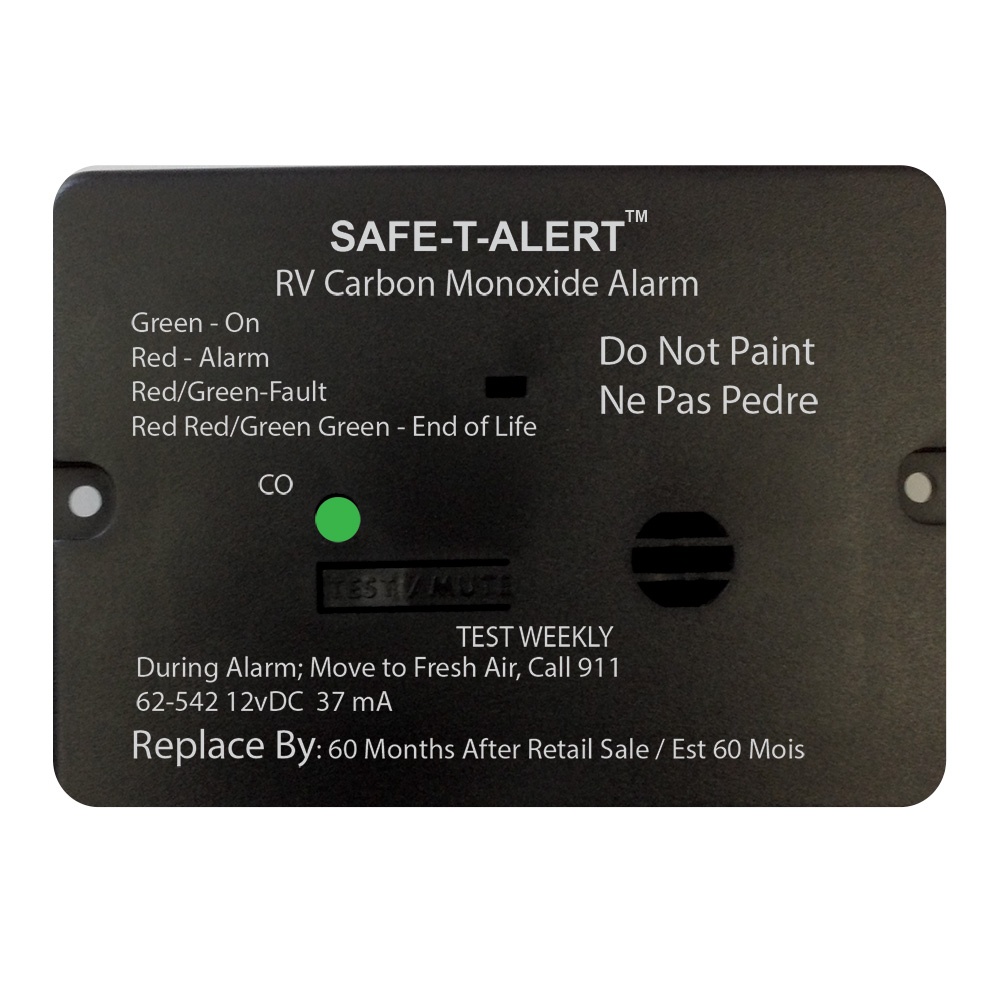
Safe-T-Alert 62 Series Carbon Monoxide Alarm - 12V - RV Flush Mount - Black [62-542-BL]
62 Series Carbon Monoxide Alarm - 12V - RV Flush Mount - Black Features: White Mini Carbon Monoxide Alarm Flush Mount Space Saving - Compact design for RVs Designed for the Rugged RV Environment. Ideal for Class A Motor homes, Class B Van Campers, Class C Mini-Motor Homes, Travel Trailers, Fifth Wheels, and Truck & Folding Campers. Advanced Technology. The alarm Mute button silences the alarm while the RV is ventilated. Rapid recovery sensor resets when silenced or reactivates alarm if dangerous levels of CO remain. Memory Scan™. Retains the CO level that activated the alarm. After ventilation, it is impossible to know what the CO level is unless your detector has memory. Reliable - 12 Volt power means no missing or dead batteries to replace Micro Current Technology - Saves battery power Durable - Built for the extreme RV environment Approved - Meets RVIA/NFPA requirements Specifications: Conforms To ANSI / UL STD 2034* * Testing Laboratory: ETL/Intertek Alarm Point: 400 PPM 4-15 Minutes Low voltage power warning at 7 Volts Power Supply and Current Draw: 37 mA @ 12.0 VDC Operational Range: 12.0 Volts +/-15% Low voltage power warning at 7 Volts Operating Temperature: -40°F to +158°F Case Size: 3.5″W x 2.5″H x 1.25″D – Mounting Bracket .25″D
Brand: Safe-T-Alert
Category: Home & Garden > Flood, Fire & Gas Safety > Smoke & Carbon Monoxide Detectors > Carbon Monoxide Detectors